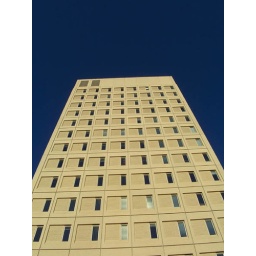
I liked the contrast of the building illuminated by the setting sun and the dark blue sky.